Imperial and US customary measurement systems

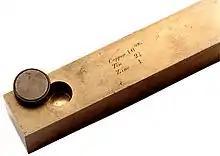
End of the standard yard of 1855 showing the gold plugs which bore the markings for the standard yard

The standard yard and [Troy] pound were lost in 1834 when a fire partially destroyed the Palace of Westminster. Following a report published in 1841 by a commission, a new standard yard and pound were manufactured using the best available secondary sources. Unlike the previous standard, the new pound standard, made of platinum, was a pound avoirdupois. The new yard, slightly longer than a yard to prevent wear as was experienced with the , was made of brass and had two gold plugs close to its end. Scratch marks on the plugs denoted the length of the yard. They were accepted by an Act of Parliament as the standards for length and weight in 1855. Following the debacle over the different gallons that had been adopted by the United States and the United Kingdom thirty years earlier, one of the copies of the standard yard and avoirdupois pound (known in the United States as the "Mint pound") was offered to and accepted by the United States government.